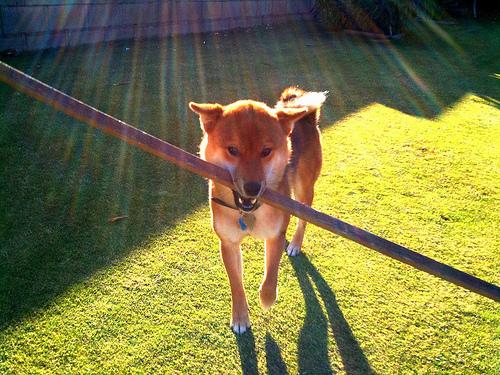
Breed: shiba inu